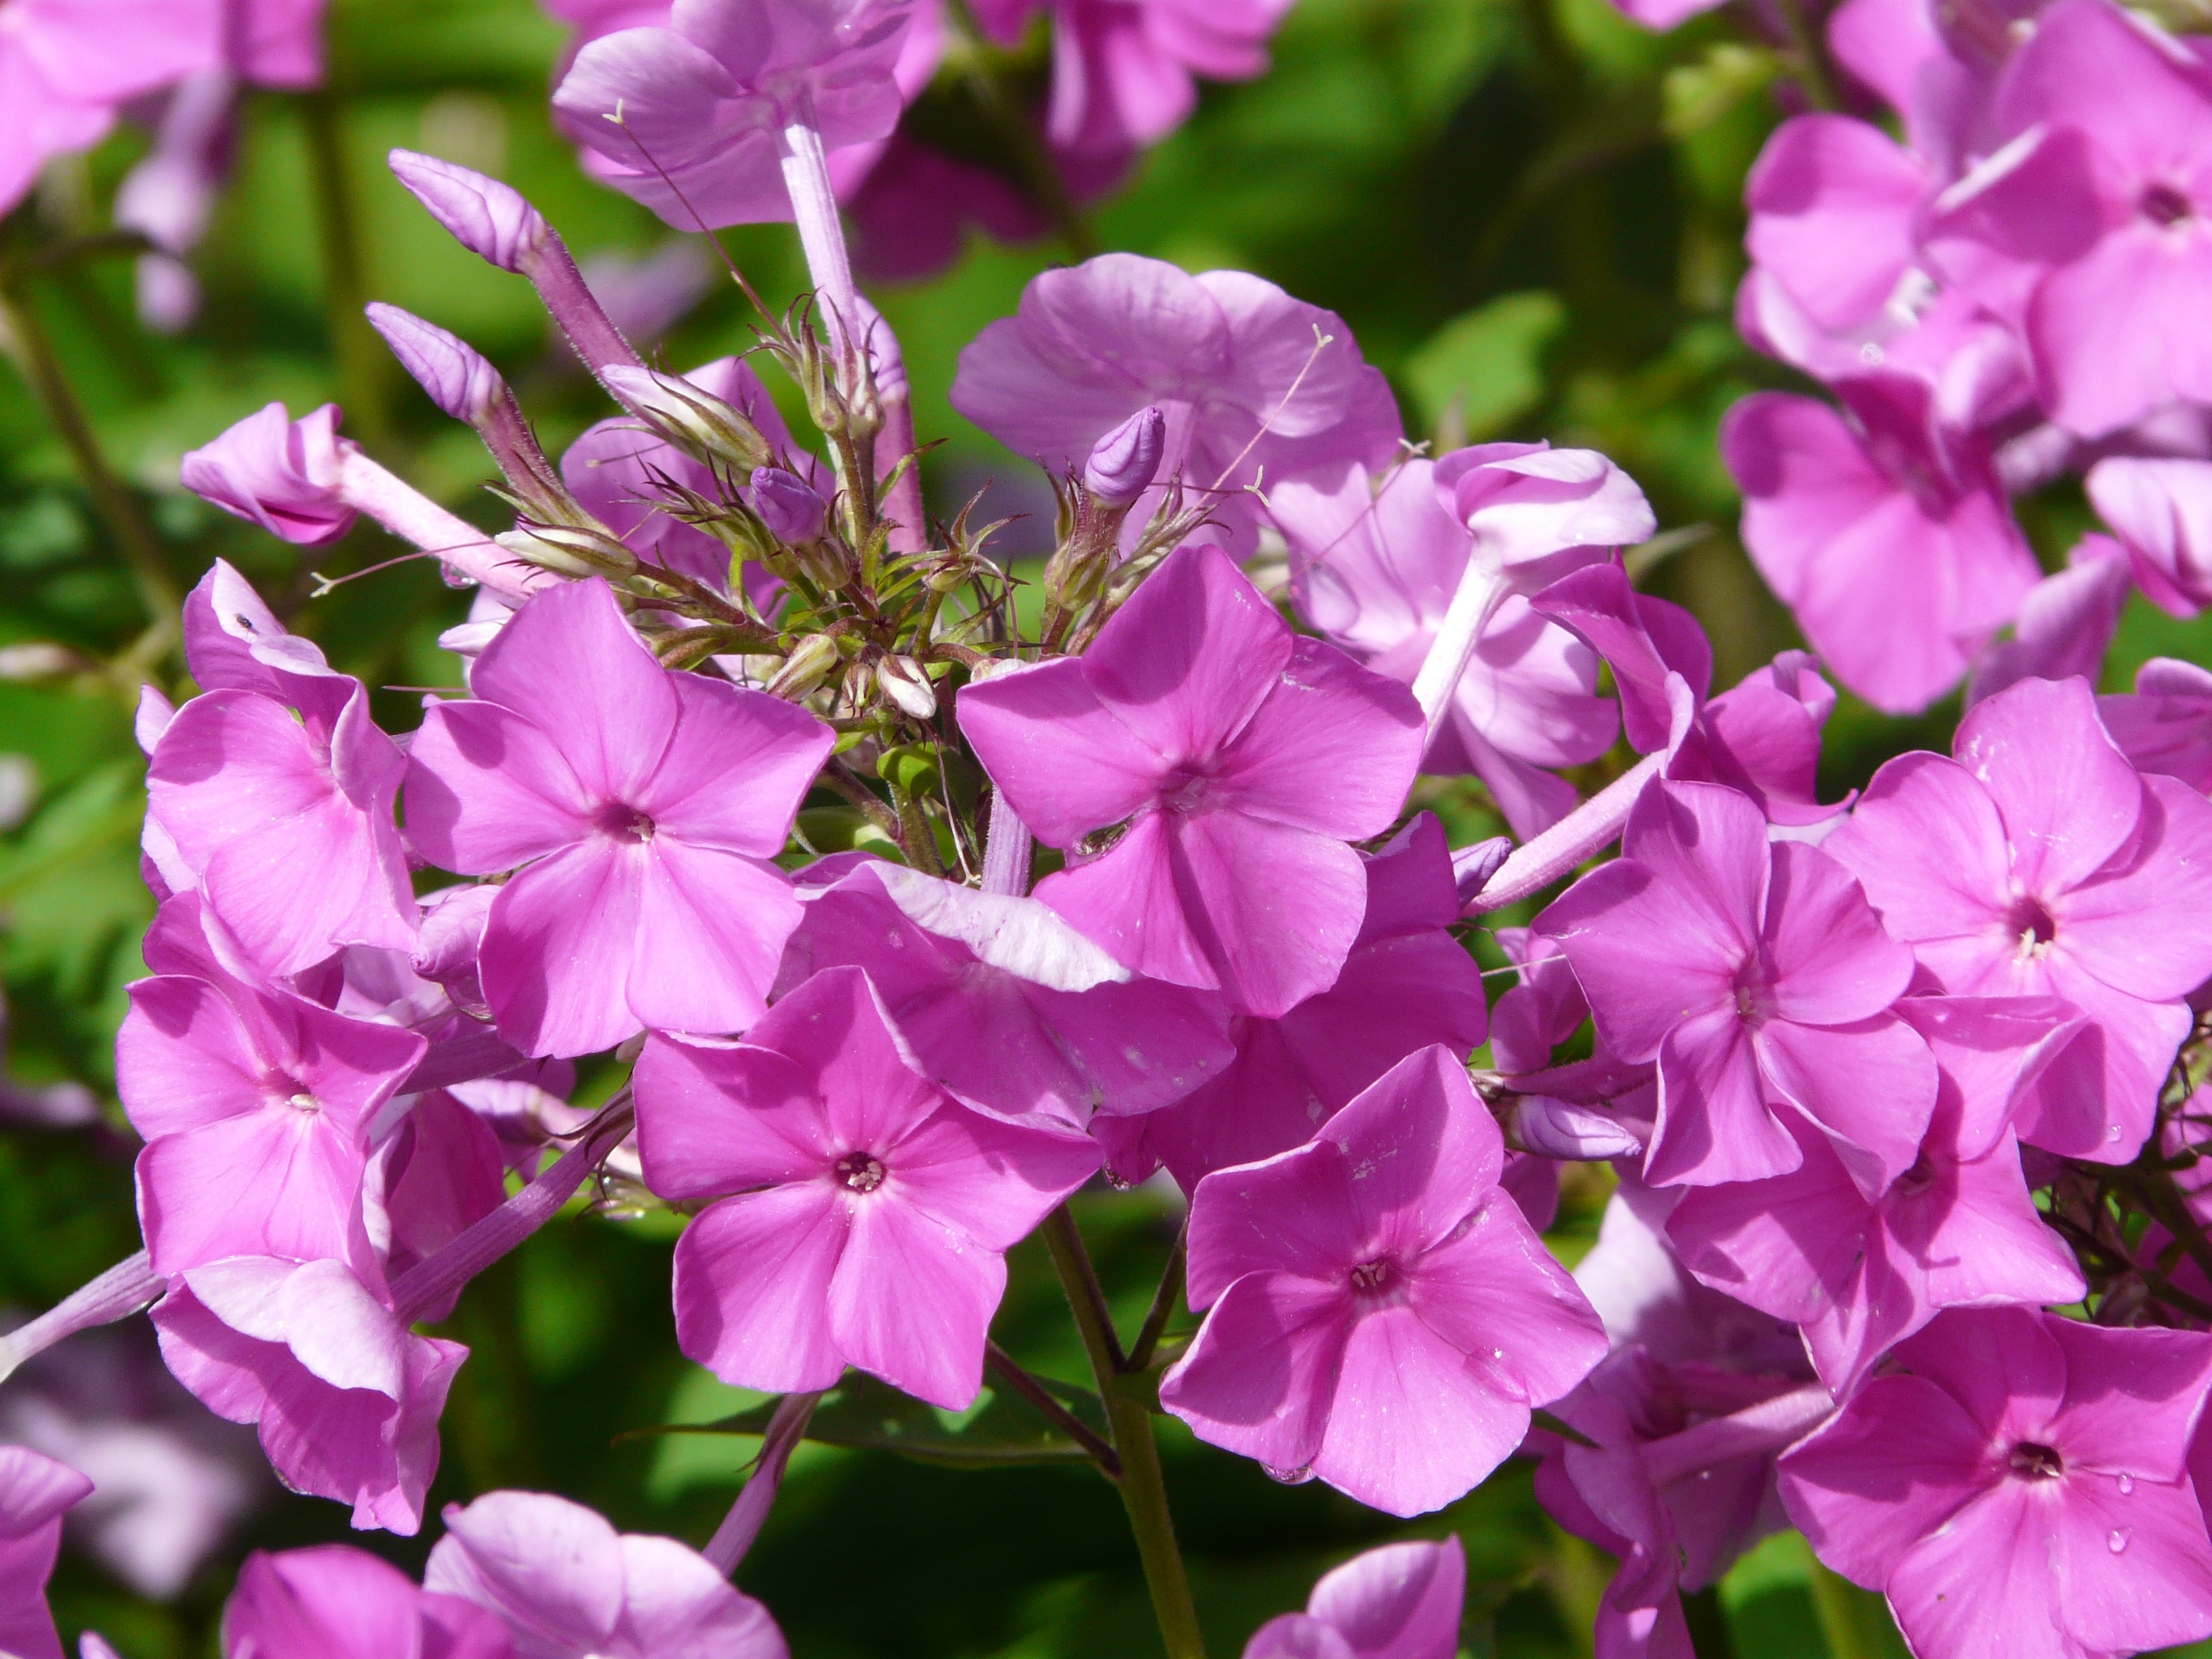
blossom, plant, flower, petal, bloom, color, botany, colorful, pink, flora, wildflower, flowers, farbenpracht, bright, beautiful, phlox, macro photography, flowering plant, flower fullness, herbaceous plant, bellflower family, flame flower, greek valerian plant, annual plant, land plant, everlasting sweet pea, dame's rocket, polemoniaceae